St. Evtimiy Crag

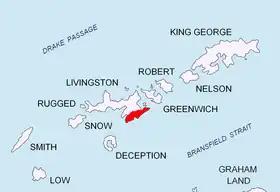
Location of Tangra Mountains on Livingston Island in the South Shetland Islands.

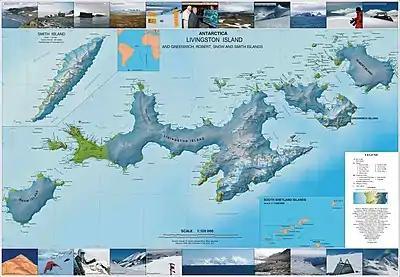
Topographic map of Livingston Island, Greenwich, Robert, Snow and Smith Islands.

St. Evtimiy Crag (Sv. Evtimiev Kamak \sve-'ti ev-'ti-mi-ev 'ka-m&k\) is a rocky peak of elevation 350 m in Delchev Ridge, Tangra Mountains, Livingston Island in the South Shetland Islands, Antarctica surmounting Dobrudzha Glacier to the southwest, Ropotamo Glacier to the northeast and Yantra Cove to the east.